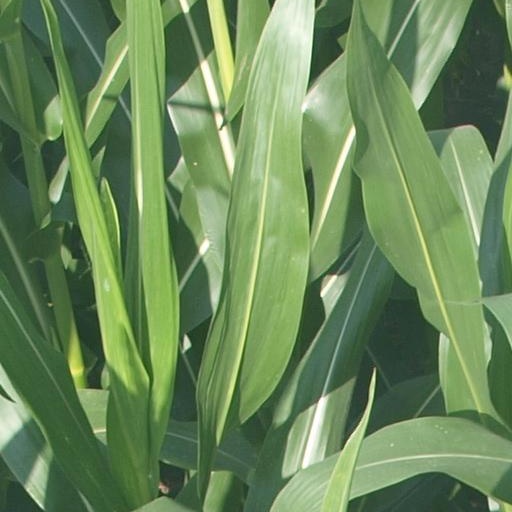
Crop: maize; corn